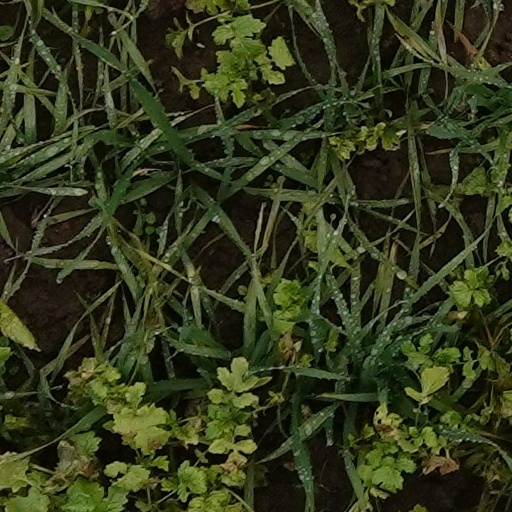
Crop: wheat